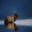
Label: deer